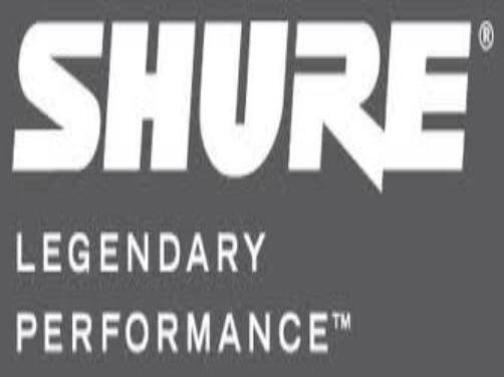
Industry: Clothes